PDOC Headquarters

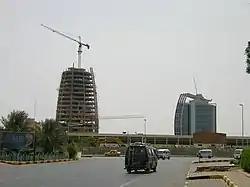
The near-finished PDOC Headquarters in 2009 on right (the under-construction GNPOC Tower on left)

The PDOC Headquarters (PetroDar Operating Company) is a high-rise building located in Khartoum, Sudan. Construction of the , 15-story building was finished in 2010. The building was designed by Engineering Consultants Group S.A.